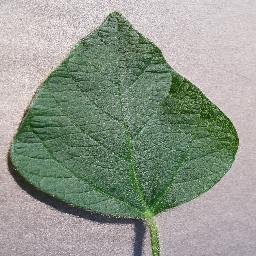
Label: Soybean___healthy